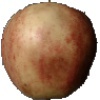
Label: red_apple